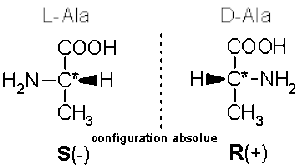
Les molécules chirales sont des molécules pouvant exister sous deux formes possibles. Dans le cas des constituants élémentaires du vivant, pour des raisons historiques liées à leur représentation en projection de Fischer, on distingue les énantiomères L et D, de la même façon que la main gauche et la main droite sont l'image symétrique l'une de l'autre. On appelle « énantiomères » ces différentes formes.
La projection de Fischer est associée au nom d'Hermann Emil Fischer qui utilisa ce type de représentation dans ses études pionnières en chimie des sucres.